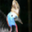
Label: bird